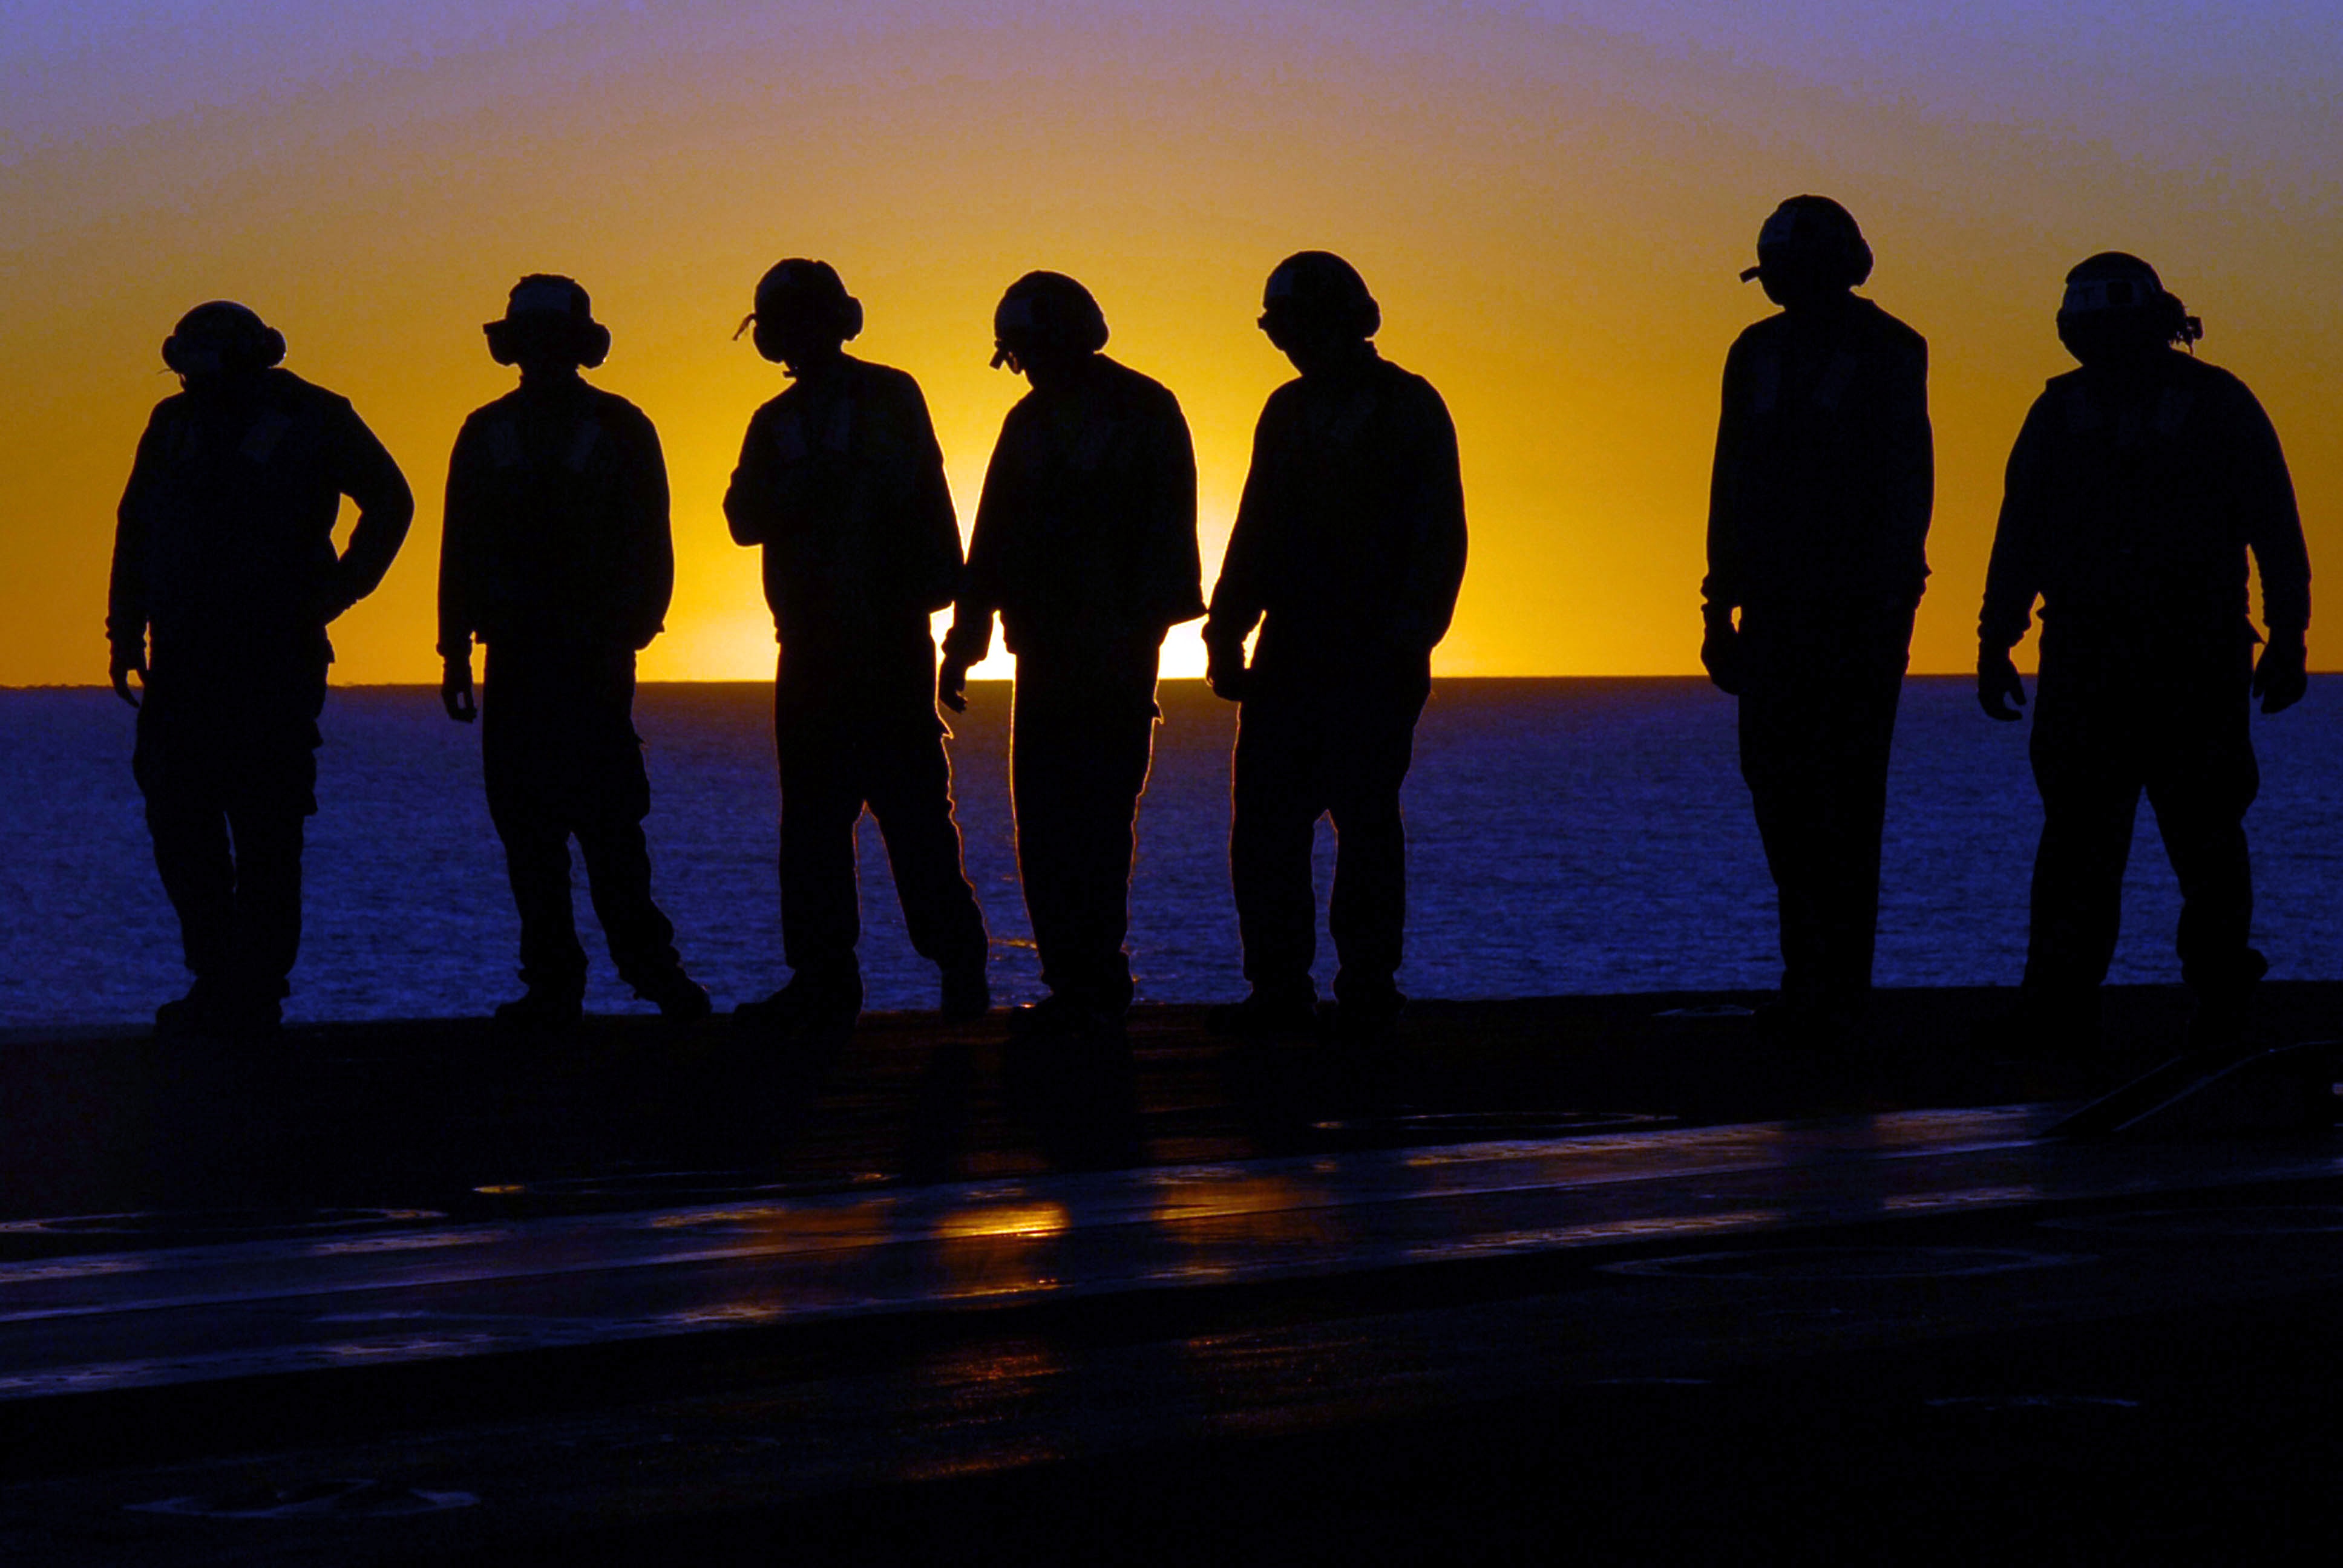
silhouette, group, people, sky, sunset, military, dusk, evening, teamwork, sundown, navy, silhouettes, crew, task, aircraft carrier, sailors, flight deck cleaning